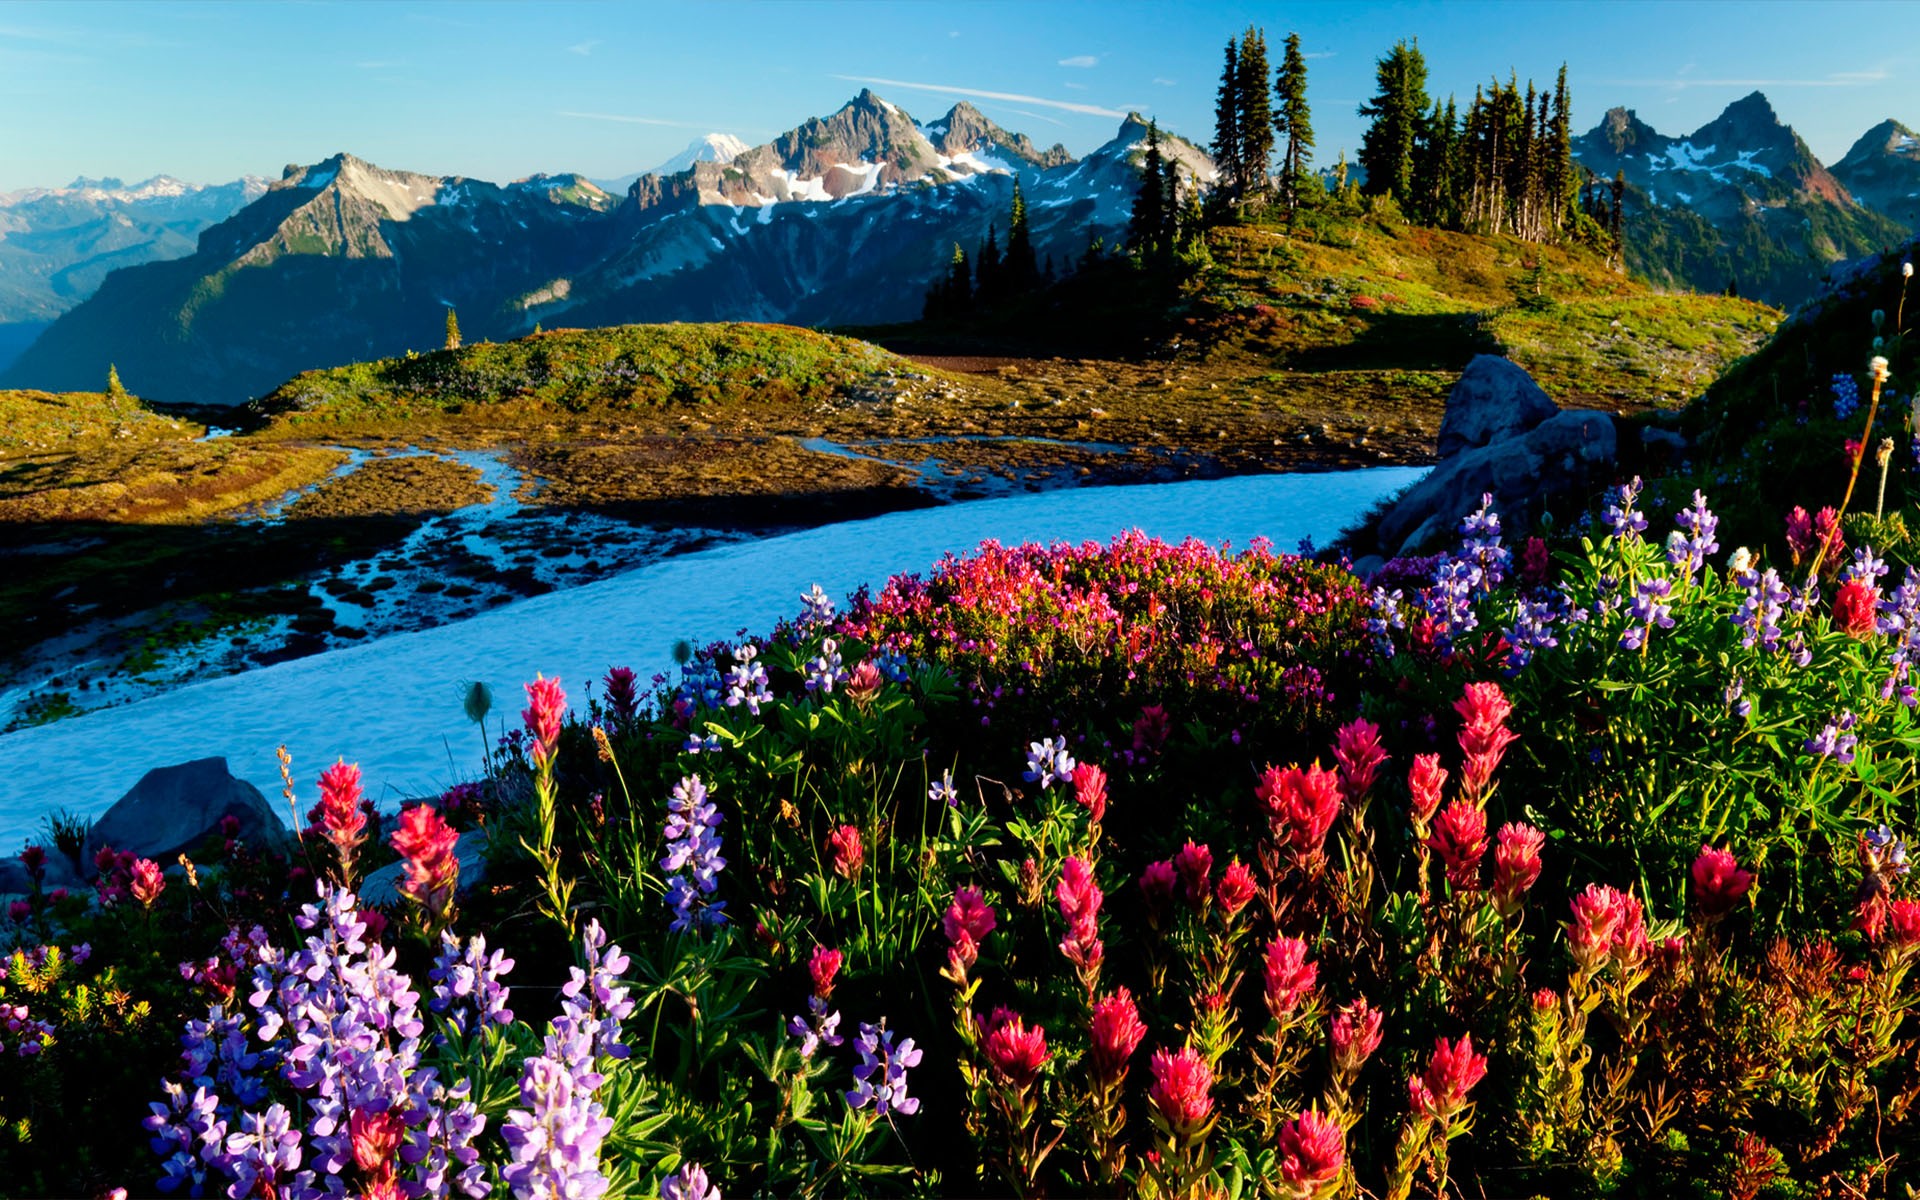
nature, flower, mountain, wilderness, wildflower, mount scenery, vegetation, mountainous landforms, national park, flora, tourism, plant, mountain range, tourist attraction, lake, spring, sky, landscape, meadow, fjord, tree, computer wallpaper